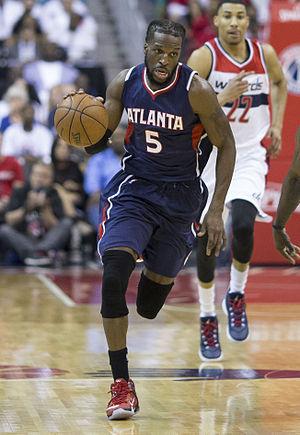
DeMarre LaEdrick Carroll, né le 27 juillet 1986 à Birmingham, Alabama est un joueur américain de basket-ball. Il évolue aux postes d'ailier et ailier fort.